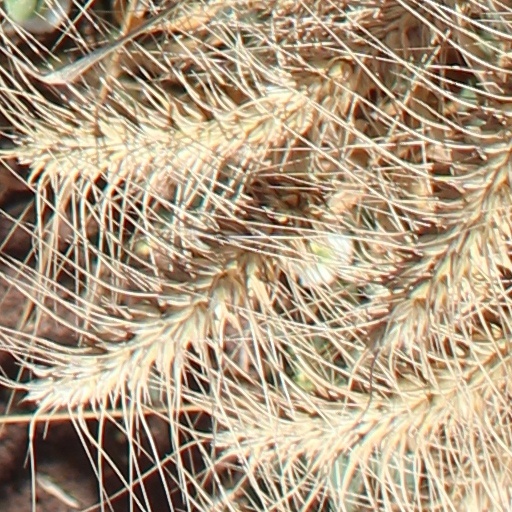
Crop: wheat